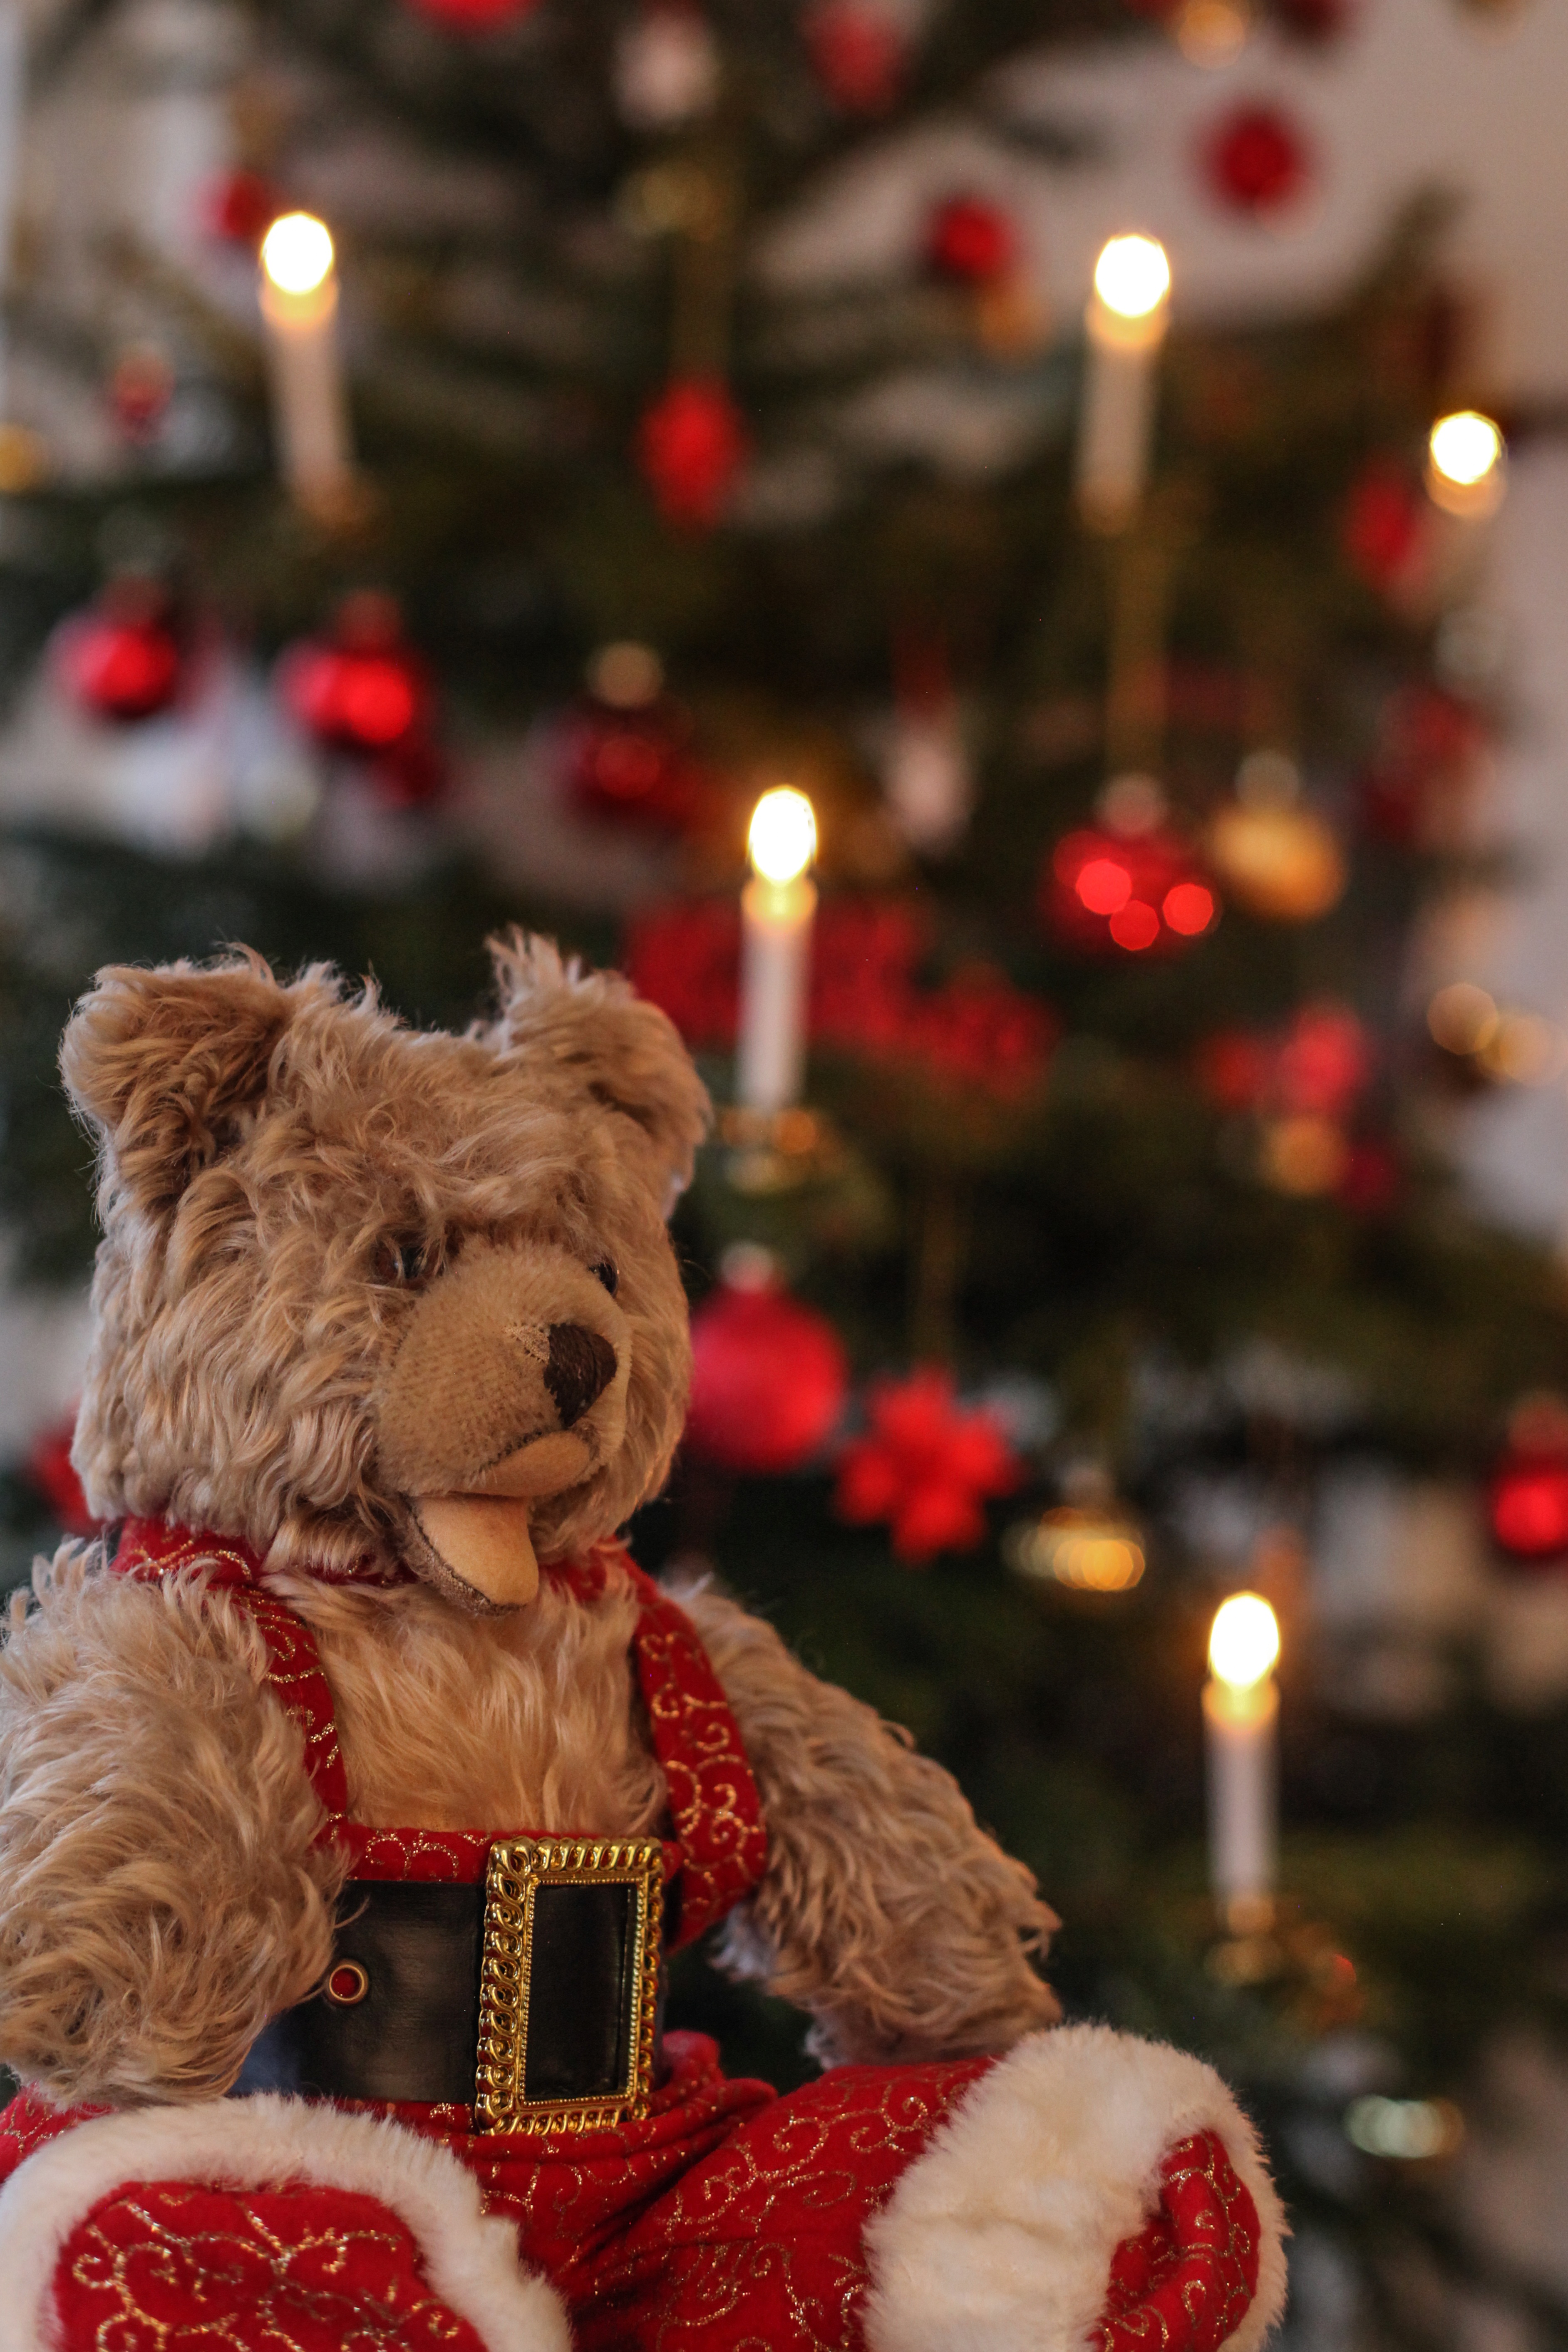
antique, red, holiday, christmas, toy, christmas tree, teddy bear, christmas decoration, candles, nostalgic, event, stuffed animal, teddy, children toys, soft toy, 1953, steiff